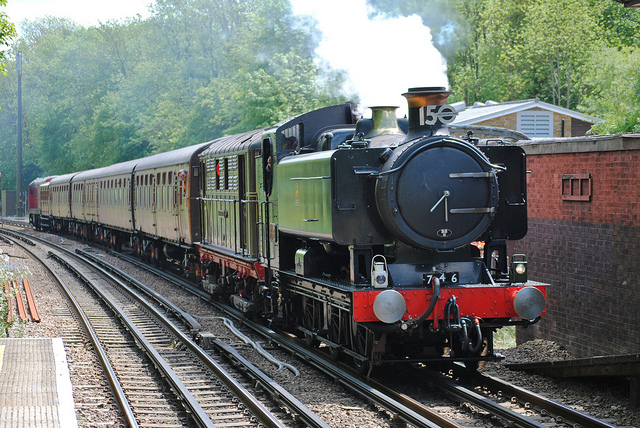
A train engine is pulling passenger cars on the tracks.

A train on the tracks in the country

A steam train that is traveling down tracks.

a steam engine train is coming down the tracks